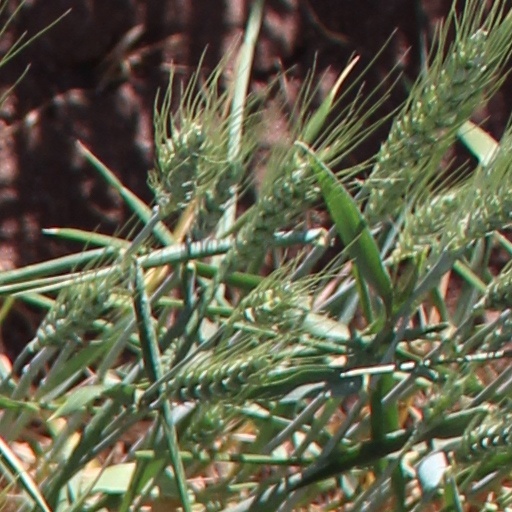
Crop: wheat